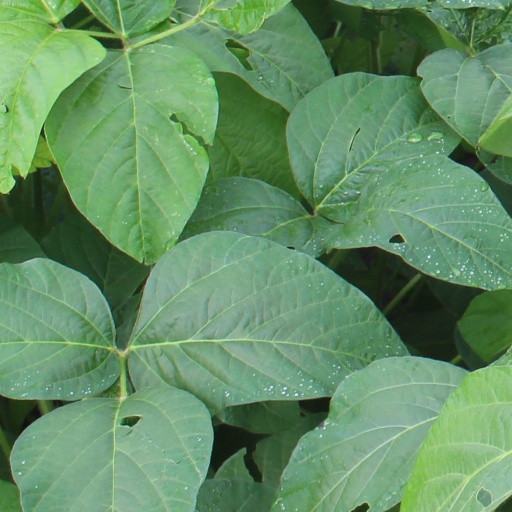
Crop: soybean